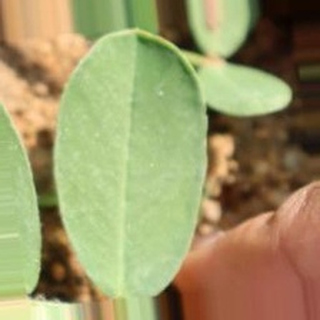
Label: healthy_groundnut